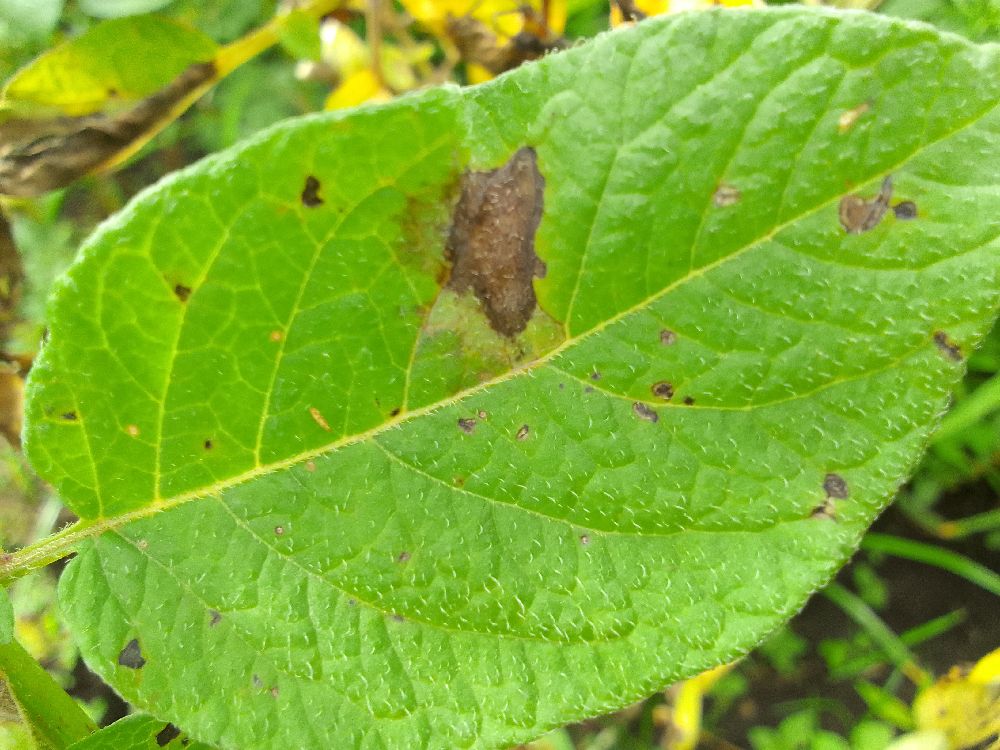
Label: Late blight